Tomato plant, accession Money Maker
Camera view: bottom (45 deg); turntable rotation: 90 degrees
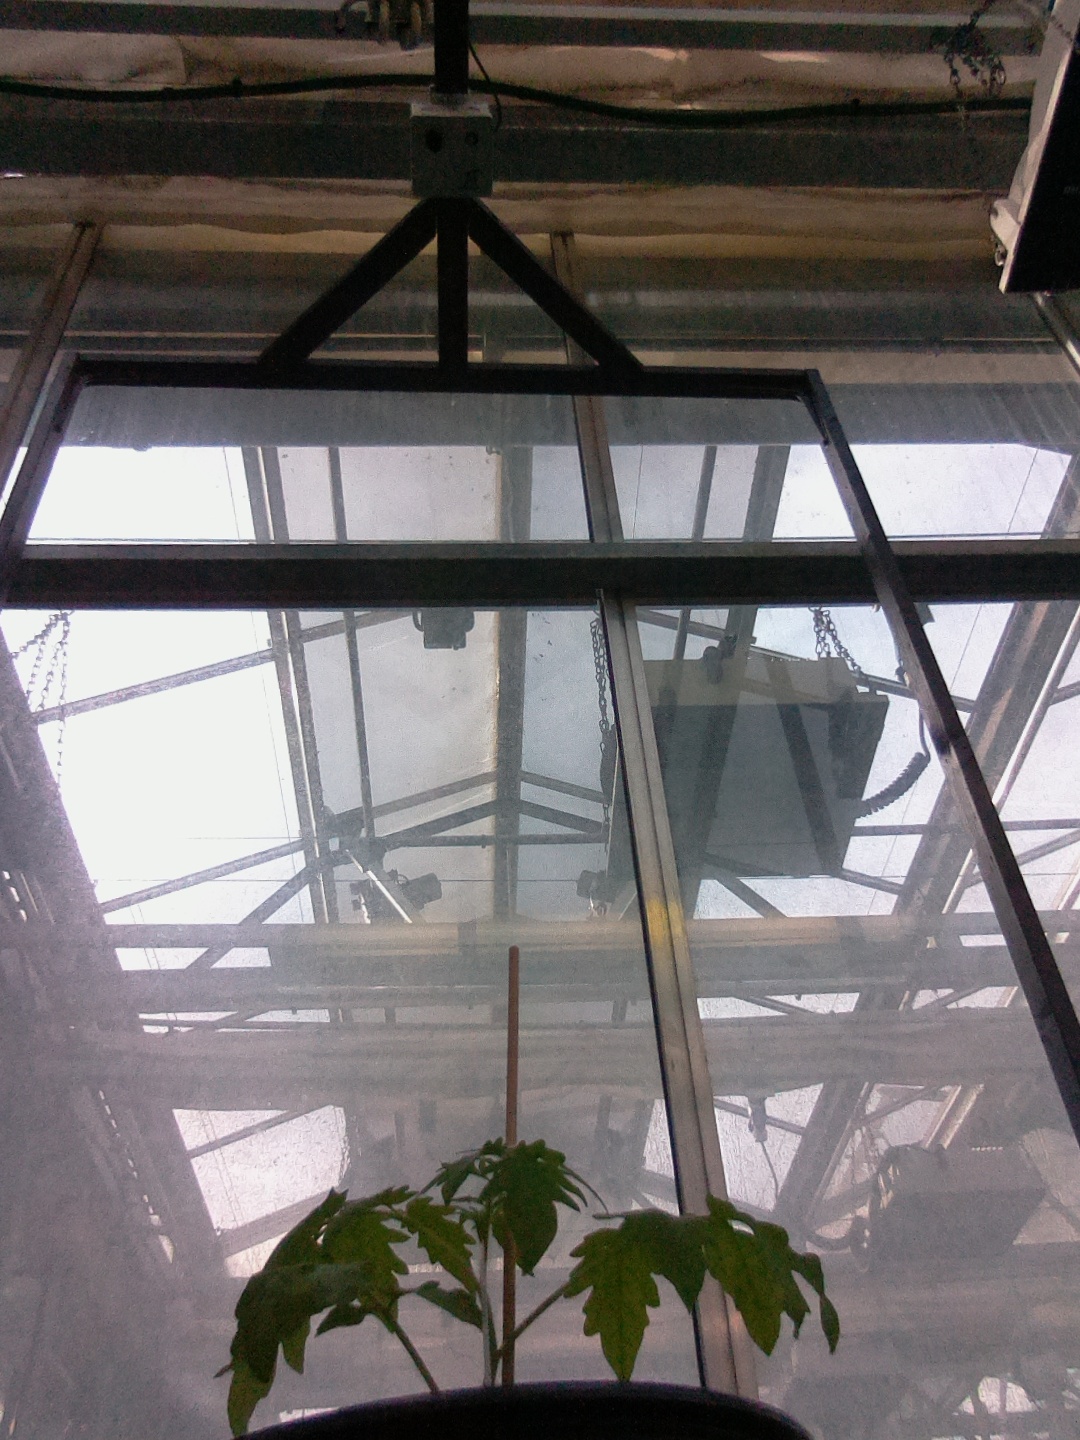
BBCH growth stage 13: 6 of true leaves visible